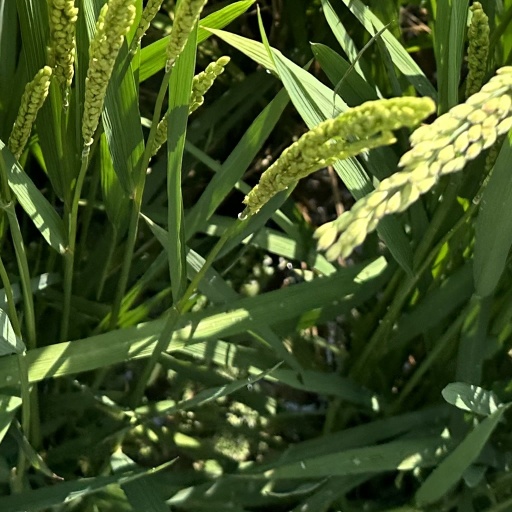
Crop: rice